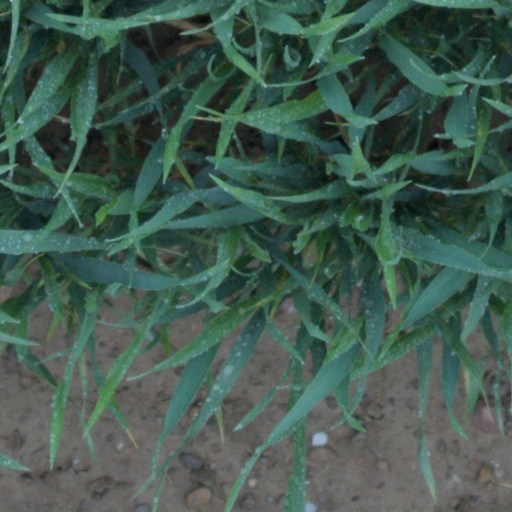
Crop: wheat